Sky position (RA, Dec in degrees): 201.083, 2.577
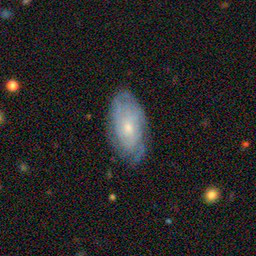
Galaxy morphology: Unbarred Tight Spiral Galaxies